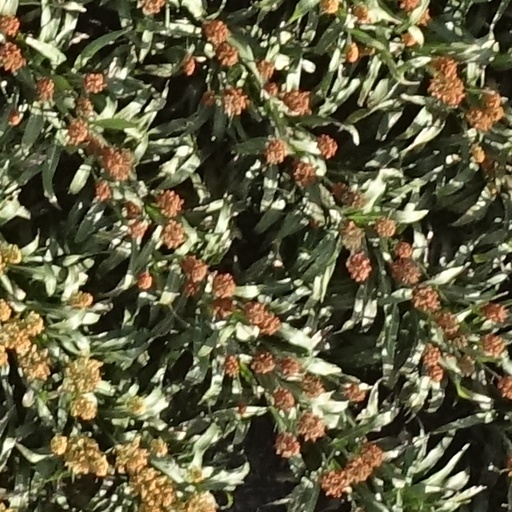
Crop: sorghum